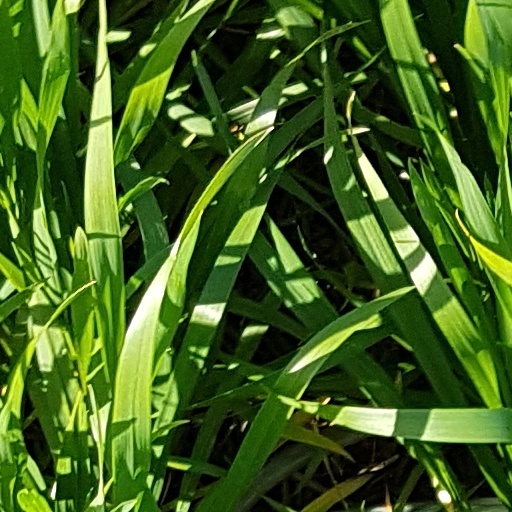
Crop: wheat